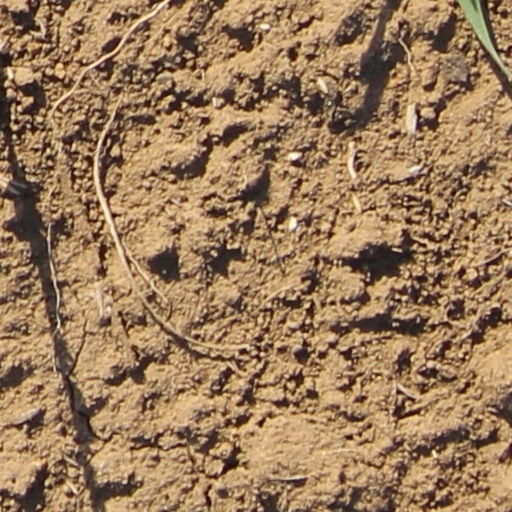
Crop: wheat